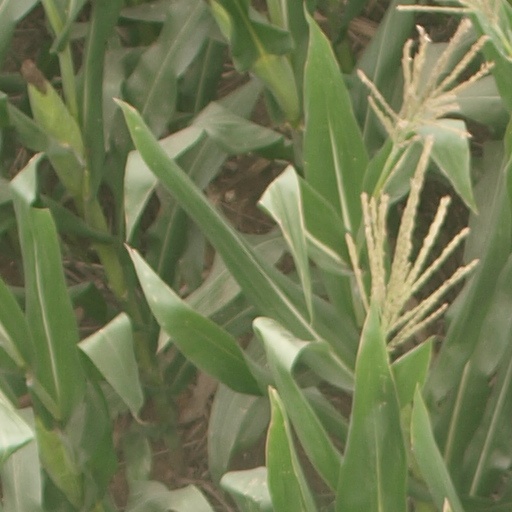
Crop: maize; corn